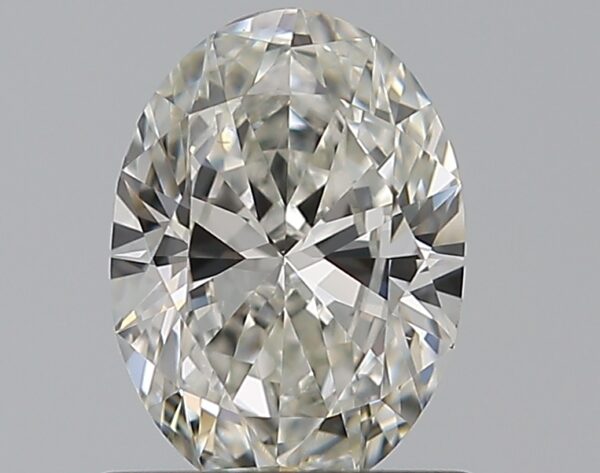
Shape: oval
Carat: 0.72
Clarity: VS1
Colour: H
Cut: EX
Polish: EX
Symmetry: VG
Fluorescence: N
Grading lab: GIA
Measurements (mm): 6.98 x 5.03 x 3.02